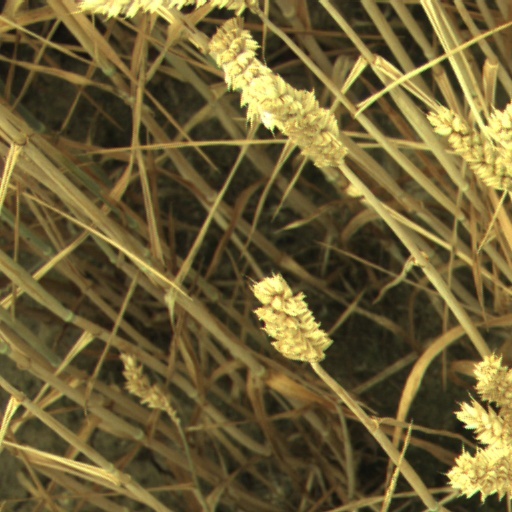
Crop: wheat